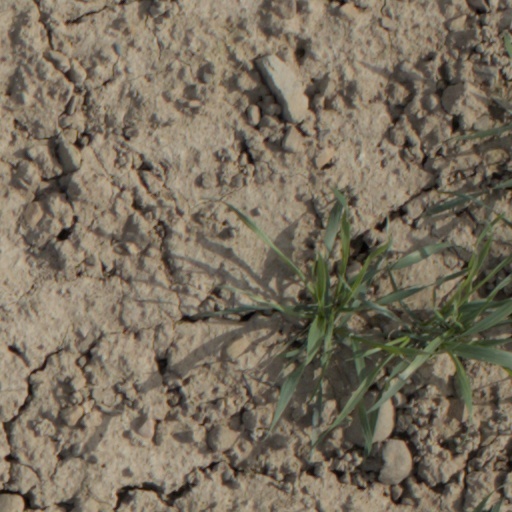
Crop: wheat